Conservation and restoration of copper-based objects

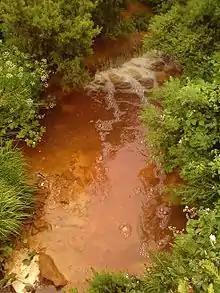
Acid mine drainage affecting the stream running from the disused Parys Mountain copper mines

In Greece, copper was known by the name "" (χαλκός). It was an important resource for the Romans, Greeks and other ancient peoples. In Roman times, it was known as "aes Cyprium", "aes" being the generic Latin term for copper alloys and "Cyprium" from Cyprus, where much copper was mined. The phrase was simplified to "cuprum", hence the English "copper". Aphrodite and Venus represented copper in mythology and alchemy, because of its lustrous beauty, its ancient use in producing mirrors, and its association with Cyprus, which was sacred to the goddess. The seven heavenly bodies known to the ancients were associated with the seven metals known in antiquity, and Venus was assigned to copper.